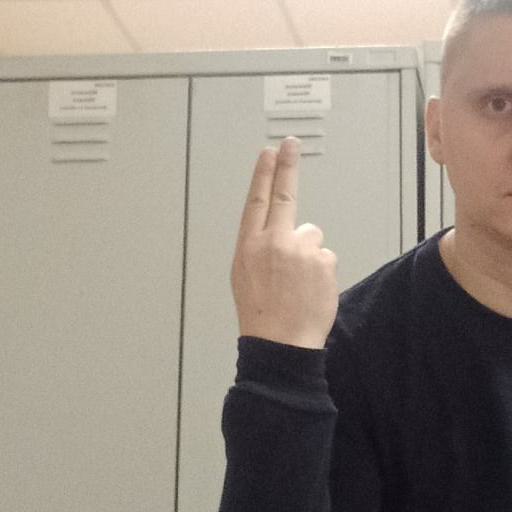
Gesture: two_up_inverted